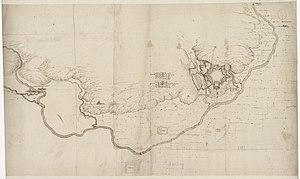
Charleroi - siège de 1667 - document cartographique manuscrit
Le siège de Charleroi est un épisode de la guerre de Dévolution. La ville de Charleroi, située alors dans les Pays-Bas espagnols depuis le traité des Pyrénées de 1659, est brièvement assiégée par les armées de Turenne avant de se rendre.